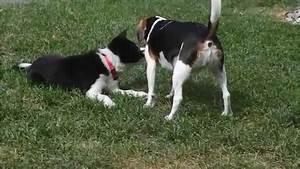
dog